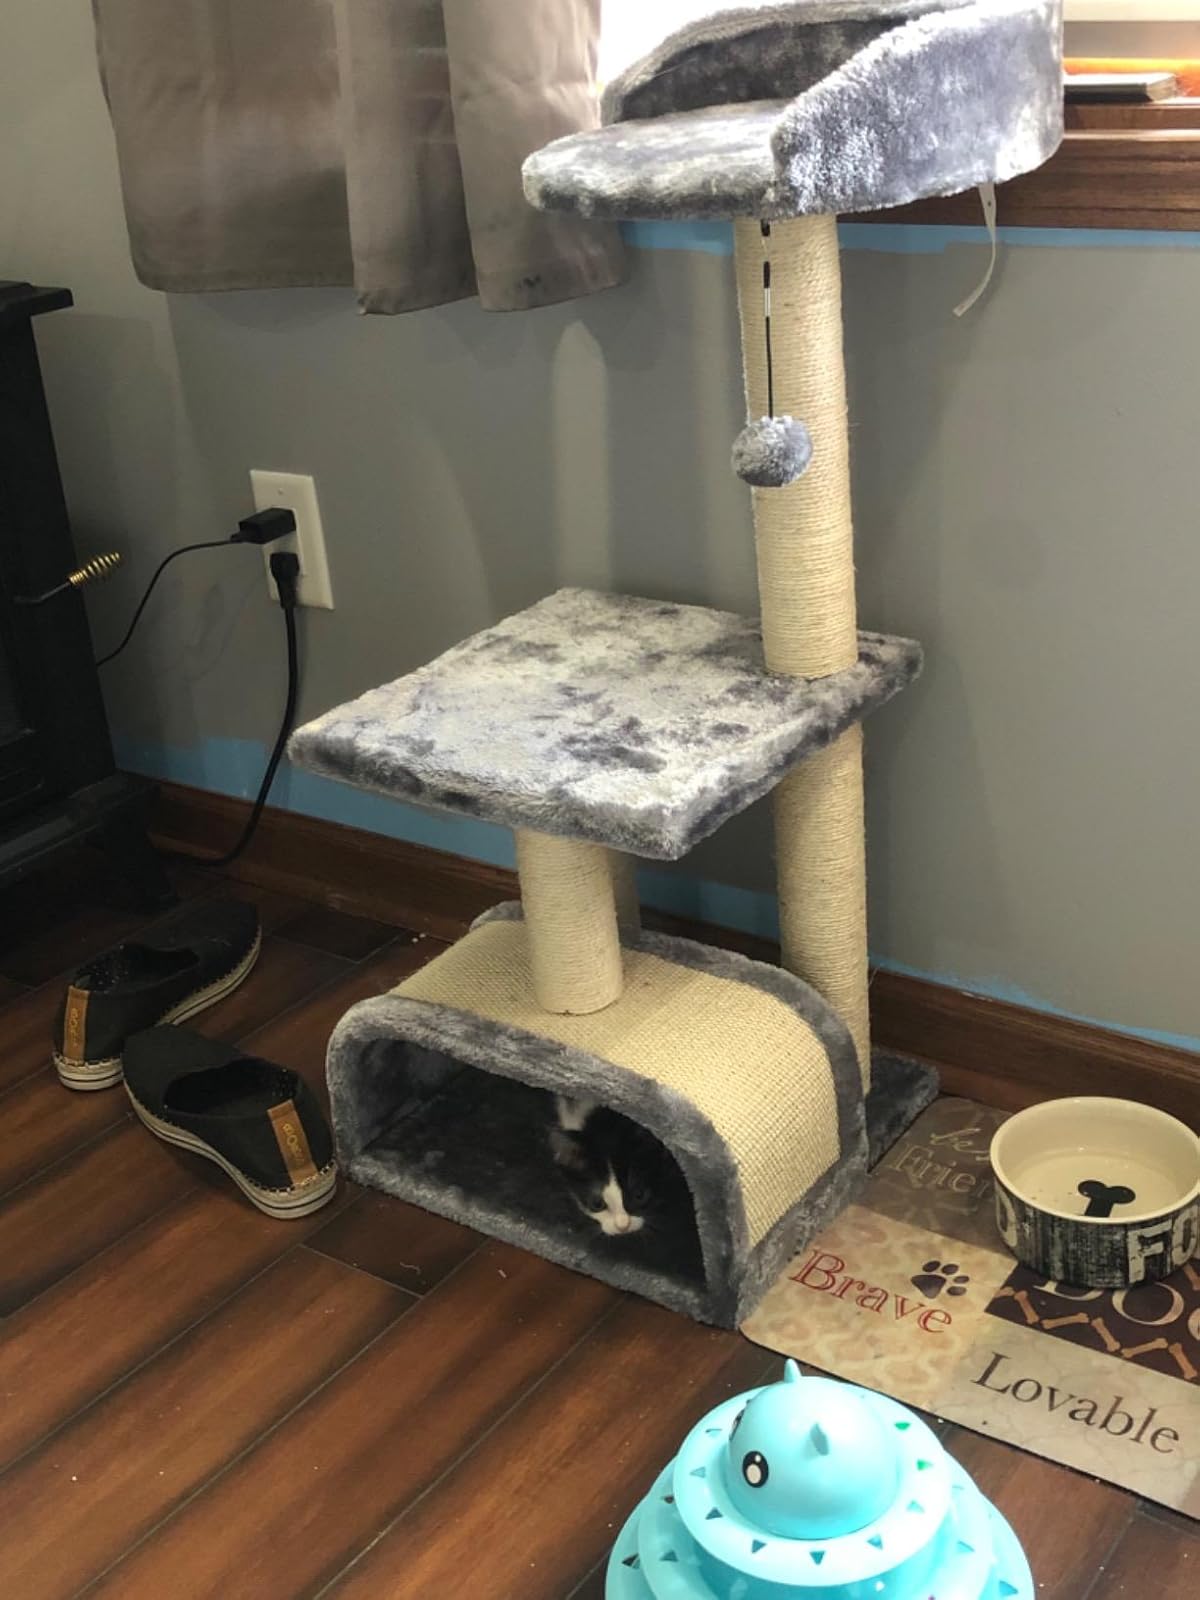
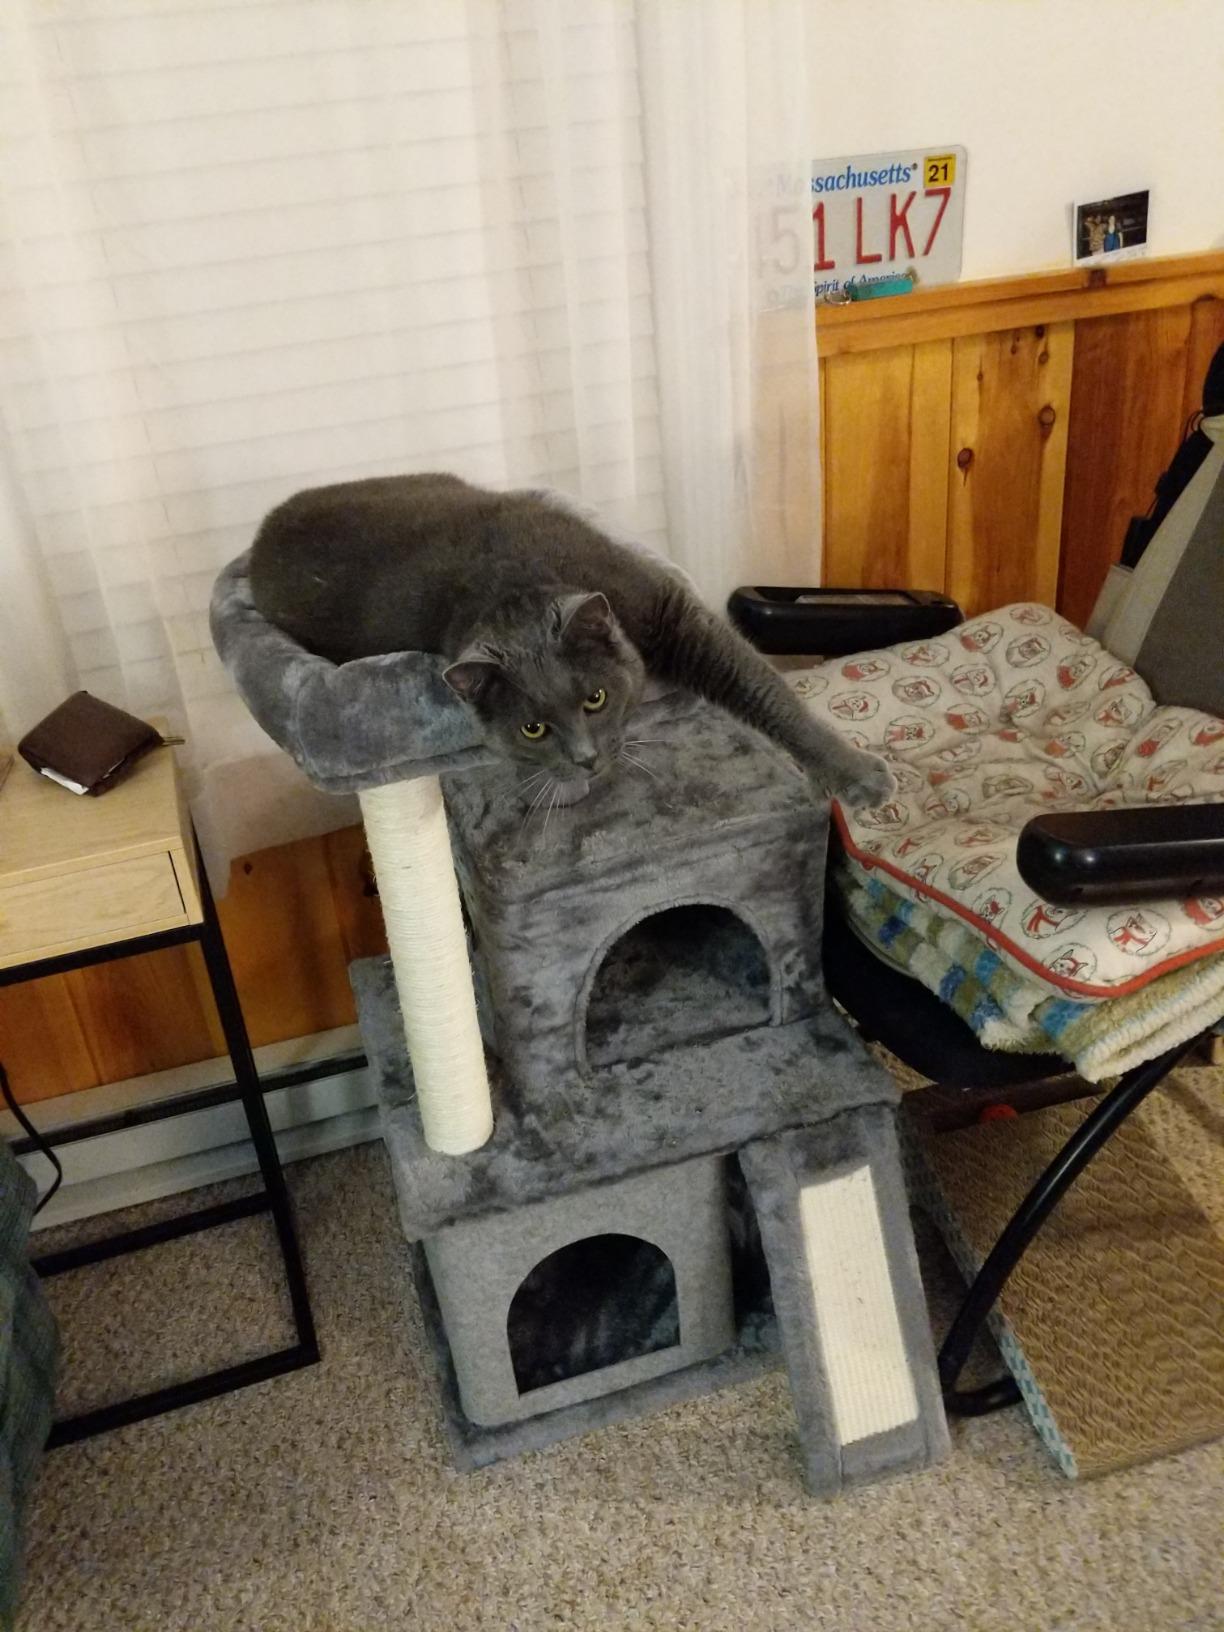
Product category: items_cat tree
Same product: no